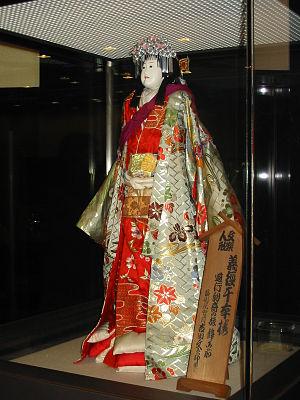
Le bunraku est un type de théâtre japonais datant du XVIIᵉ siècle. Les personnages y sont représentés par des marionnettes de grande taille, manipulées à vue.